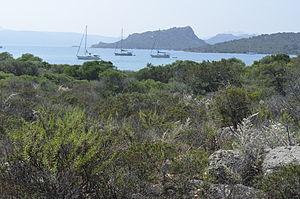
Vue de l'île de Caprera
L'île de Caprera fait partie de l'archipel de La Maddalena, appartenant à la commune de La Maddalena, situé près de la côte nord-orientale de la Sardaigne. Son point culminant est le Monte Teialone qui atteint les 212 mètres au-dessus de la surface de la mer. D'une superficie de 15,7 km², elle est la seconde île de l'archipel après celle de La Madeleine à laquelle elle est reliée par un pont. Tout comme les autres îles de l'archipel, Caprera fait partie du Parc national de l'archipel de La Maddalena, constituant ainsi un parc naturel extrêmement protégé, où peu d'habitants vivent à plein temps.